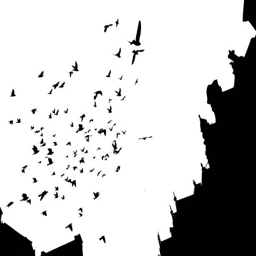
contours of birds and buildings against the sky